Kannagi (1942 film)

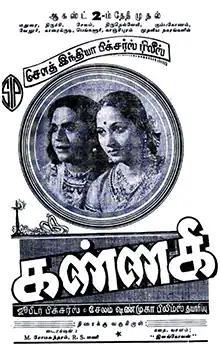
Theatrical release poster

Kannagi is a 1942 Indian Tamil-language epic film directed by R.S Mani based on one of The Five Great Epics of Tamil Literature, "Cilappatikaram". This is the first Tamil film based on the epic. The second film, "Poompuhar", was released later in 1964.